William Buchanan (locomotive designer)

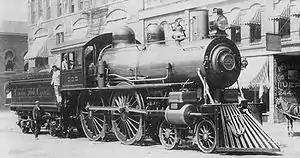
No. 999 locomotive in 1893

Buchanan made many improvements in locomotives from the West Albany machine shops and in recognition of his work was elected a member of the Institution of Civil Engineers of London in 1891.